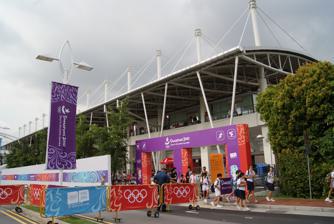
Building: Bishan Stadium
Country: Malaysia
Year built: 1998
Multi-purpose stadium in Bishan, Singapore Bishan Stadium Stadium Bishan (Malay) 碧山體育場 (Chinese) பிஷன் ஸ்டேடியம் (Tamil) Bishan Stadium during the 2010 Summer Youth Olympics Full name Bishan ActiveSG Stadium Location 7 Bishan Street 14, Singapore 579784 Coordinates 1°21′16.36″N 103°51′5.31″E / 1.3545444°N 103.8514750°E / 1.3545444; 103.8514750 Public transit NS17 CC15 Bishan Owner Sport Singapore Operator Sport Singapore Capacity 6,254 Surface Grass Construction Opened 1 April 1998 ; 26 years ago ( 1998-04-01 ) Renovated 2009 (for the 2010 Youth Olympic Games ) Tenants Balestier Khalsa FC (2023–present) Lion City Sailors (2023-present) Website www .myactivesg .com /Facilities /bishan-stadium Bishan Stadium is a multi-purpose stadium in Bishan , Singapore . It is the main home ground of Singapore Premier League side, Lion City Sailors , and used mostly for football matches. The stadium was constructed in 1998 and is managed by Sport Singapore . The stadium is also third-in-line to host international football matches, behind the Singapore National Stadium and Jalan Besar Stadium . The public can use the facilities from 4:30 am to 8:30 pm daily unless it is exclusively booked for a sporting event. An indoor sports hall with facilities for badminton, table tennis and gymnastics lies adjacent to the stadium. Location Situated in the central part of Singapore, Bishan Stadium is part of the Bishan Sports and Recreation Centre, which includes the Bishan Sports Hall and the Bishan Swimming Complex. History Bishan Stadium was the venue for the athletics competitions during the 2010 Summer Youth Olympics . Timeline Since its opening in 1998, Bishan Stadium has been the ground of Home United / Lion City Sailors , a professional football club in Singapore. From 2004 to 2006, the Stadium was used for the team's home matches in the Asian Football Confederation Cup tournament. In September 2006, Bishan Stadium was one of two venues for the Asian Football Confederation U-17 championship hosted by Singapore. The Australia national football team also used the Bishan stadium as its training base for two weeks in June 2007 before it left for the 2007 AFC Asian Cup in Thailand. Bishan Stadium was used as the athletics venue of the 2010 Summer Youth Olympics . The Stadium was also the venue for the 35th Singapore Junior Athletics Championships 2009, which was held in May of that year. The Stadium was also the venue for the 35th Singapore Junior Athletics Championships 2009, which was held in May of that year. In 2015, when Singapore hosted the 2015 Southeast Asian Games , it was the venue for the group stage matches of the football event . Later in the year, Japan national football team used the Bishan stadium as part of its training base ahead of their 2018 FIFA World Cup qualification against Singapore. In 2016, Argentina national football team used the stadium as part of its training base ahead of the friendly match against Singapore. In 2018, it hosted two international football matches on 7 and 11 September, with Singapore facing the national football teams of Mauritius and Fiji respectively. In 2019, Italian club, Juventus also used its training facilities as part of the 2019 International Champions Cup . One of the greatest football players of all time, Cristiano Ronaldo also trained at the Bishan stadium. Following the conclusion of the 2020 Singapore Premier League season, the Bishan Stadium pitch was closed for play as it underwent a returfing exercise. With the pitch laying completed towards the end of 2021, the venue was then used for the 2020 AFF Championship and hosted most of the matches in Group B involving Malaysia , Vietnam , Indonesia , Laos and Cambodia . However, following the tournament, the pitch was declared as unplayable even though the turf had been freshly laid. Lion City Sailors returned to the Bishan Stadium for the 2023 Singapore Premier League season after a 2 years hiatus. In June 2024, South Korea national football team used the stadium as part of their training facilities ahead of their 2026 FIFA World Cup qualification match against Singapore Video Assistant Referee The Video Assistant Referee (VAR) technology will feature for the first time in Singapore league history, starting from the upcoming 2023 season of the Singapore Premier League Bishan Stadium have been retrofitted with remote cameras that relay the feeds back to the FAS headquarters in Jalan Besar which is operated centrally by a three-man team in the Production Control Room 2, which is the second such facility at the stadium. The VAR will have access to all the camera angles in the stadium and the Control Room can get these angles to check for any kind of situation from live speed to slow motion. New pitch-side camera systems that allow up to 40-time zoom have been installed, while network connectivity has been improved to deliver enhanced reliability and a smoother viewing experience. With VAR serving as extra pairs of eyes on the pitch, local football authorities hope to reduce bad refereeing calls, such as when a goal is wrongly disallowed for offside. Transport Mass Rapid Transit (MRT) The stadium is located near Bishan MRT station on the North South line . Bus Buses 53, 410G/W arrives at the bus stop opposite at the stadium. Sporting Events 2004 , 2005 , 2006 AFC Cup Group stage match Asian Football Confederation U-17 championship 2010 Summer Youth Olympics . Venue for the 35th Singapore Junior Athletics Championships 2009. 2015 Southeast Asian Games , it was the venue for the group stage matches of the football event . 2020 AFF Championship Group B . International fixtures Date Competition Team Score Team 28 October 2000 Friendly Singapore 4–0 Sri Lanka 22 May 2001 Singapore 3–0 New Zealand 16 September 2003 Singapore 1–3 Oman 31 December 2009 Singapore 1–4 Oman 13 November 2016 Singapore 1–0 Cambodia 7 September 2018 Singapore 1–1 Mauritius 11 September 2018 Singapore 2–0 Fiji 12 October 2018 Singapore 2–0 Mongolia 8 September 2023 Singapore 0–2 Tajikistan 12 September 2023 Singapore 3–1 Chinese Taipei 2020 AFF Championship Date Team Score Team Attendances 6 December 2021 Cambodia 1–3 Malaysia 518 Laos 0–2 Vietnam 812 9 December 2021 Malaysia 4–0 Laos 427 Indonesia 4–2 Cambodia 500 12 December 2021 Laos 1–5 Indonesia 207 Vietnam 3–0 Malaysia 976 15 December 2021 Cambodia 3–0 Laos 129 Indonesia 0–0 Vietnam 928 19 December 2021 Vietnam 4–0 Cambodia 909 Malaysia 1-4 Indonesia 7.082 See also List of stadiums in Singapore References